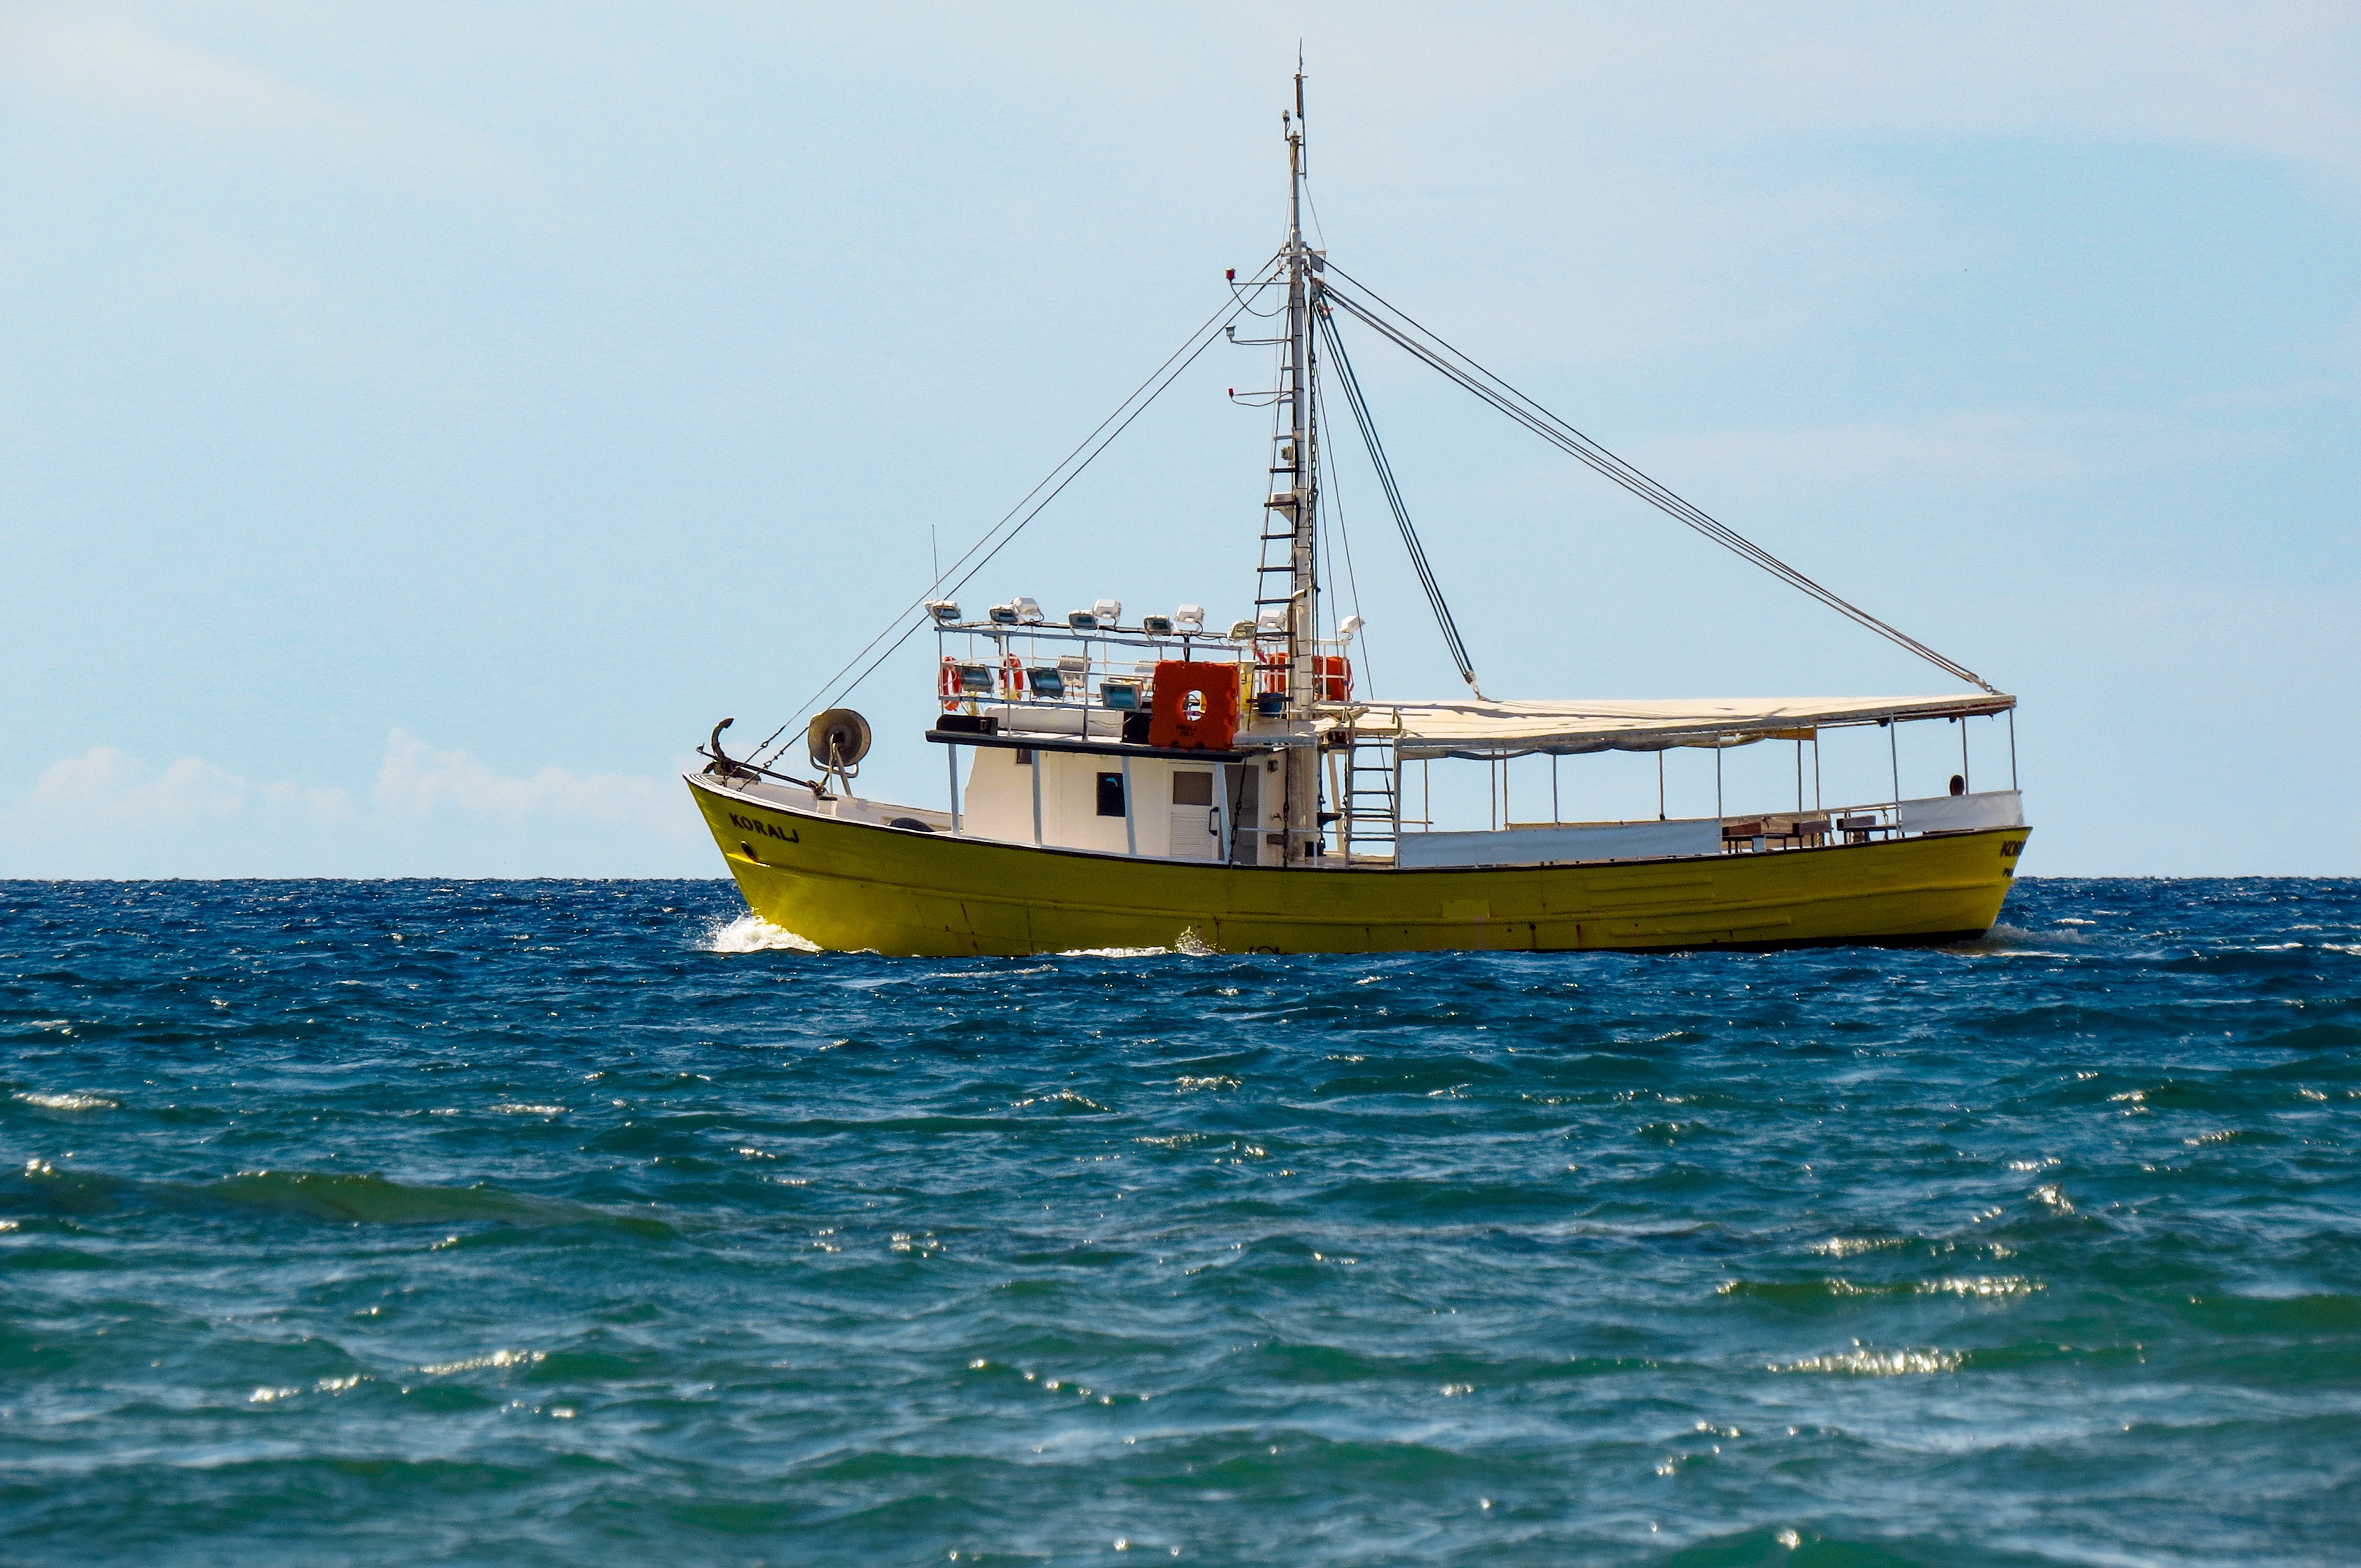
sea, water, boat, lake, ship, boot, vehicle, mast, sailing, bay, sailboat, boating, sail, watercraft, schooner, sailing ship, fishing vessel, powerboat, caravel, fishing trawler